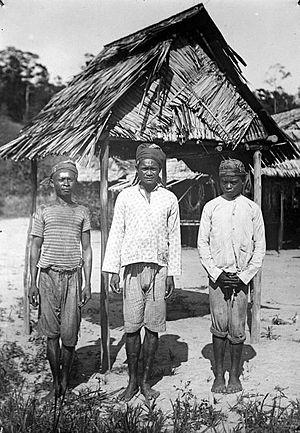
Buru est la troisième plus grande île de l'archipel indonésien des Moluques, avec 9 505 km². Elle est située en mer de Banda, à 68 km à l'ouest des îles d'Ambon et de Céram, ainsi qu'à 71 km au sud de Sanana, la plus méridionale des îles Sula. Sa rive nord borde la mer de Céram. L'île est montagneuse et couverte de forêts, et possède une étroite plaine côtière. La ville principale est Namlea, qui possède un port et un aéroport militaire. Directement au sud se trouve l'île d'Ambelau.